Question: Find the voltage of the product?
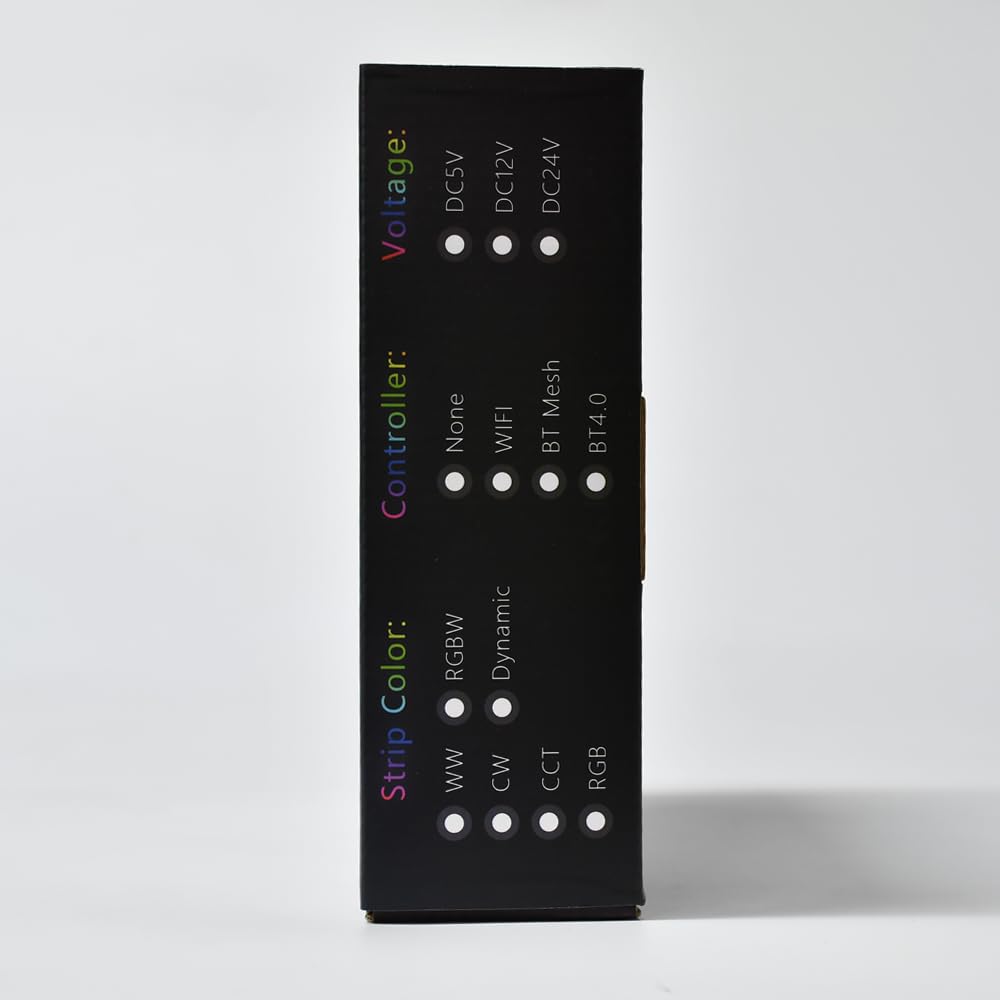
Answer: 5.0 volt